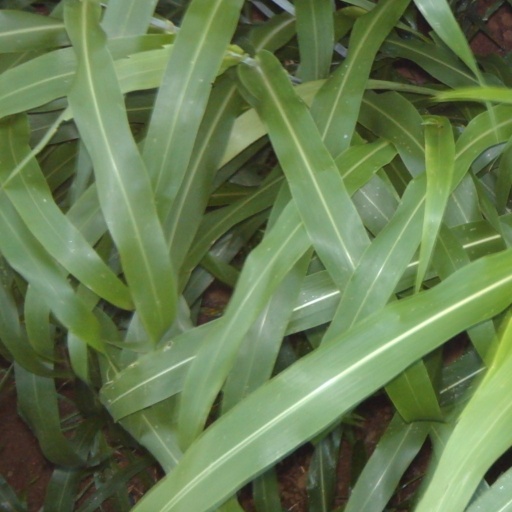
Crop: sorghum